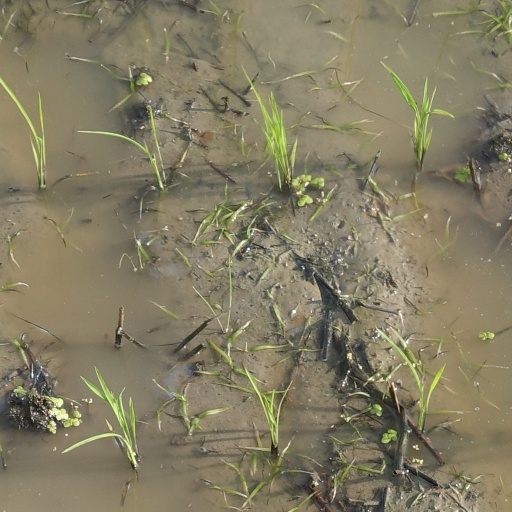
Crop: rice